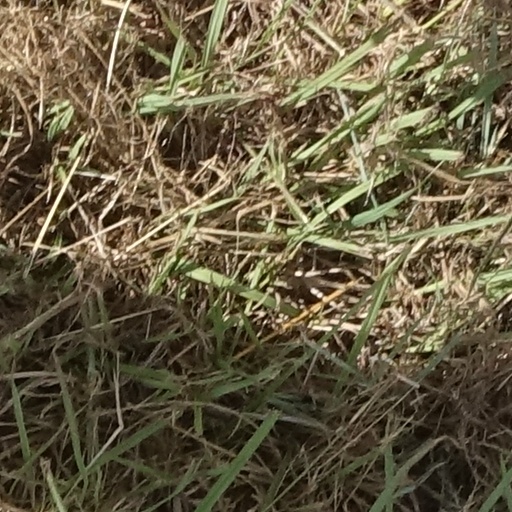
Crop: sorghum